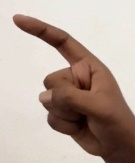
ASL sign: Z